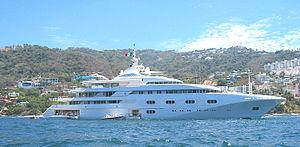
Pegasus V est un yacht de luxe construit en 2003 par Royal Denship. Le design extérieur a été conçu par Espen Oeino et le design intérieur par François Zuretti. Avec ses 78,60 mètres il est le 61ᵉ plus long yacht au monde. Il appartient au mexicain Carlos Peralta.
Un navire de plaisance à utilisation commerciale est un bateau de plaisance utilisé pour le transport de passagers à titre onéreux, pris en charge par un équipage professionnel. Ces yachts sont aussi utilisés en location avec skipper ou équipage.
Cette page présente la liste des plus grands yachts du monde, de plus de 70 m, classés par longueur, en 2013.